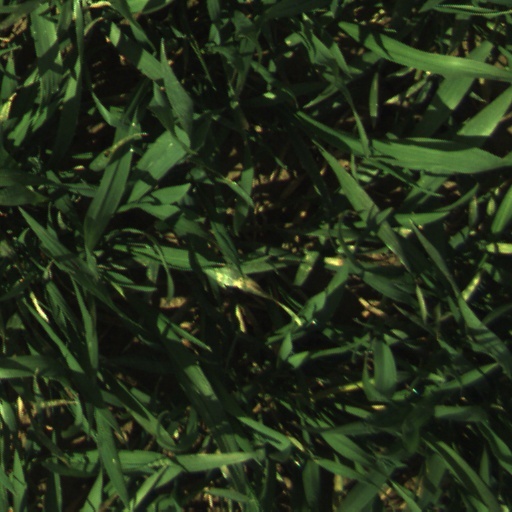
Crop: wheat